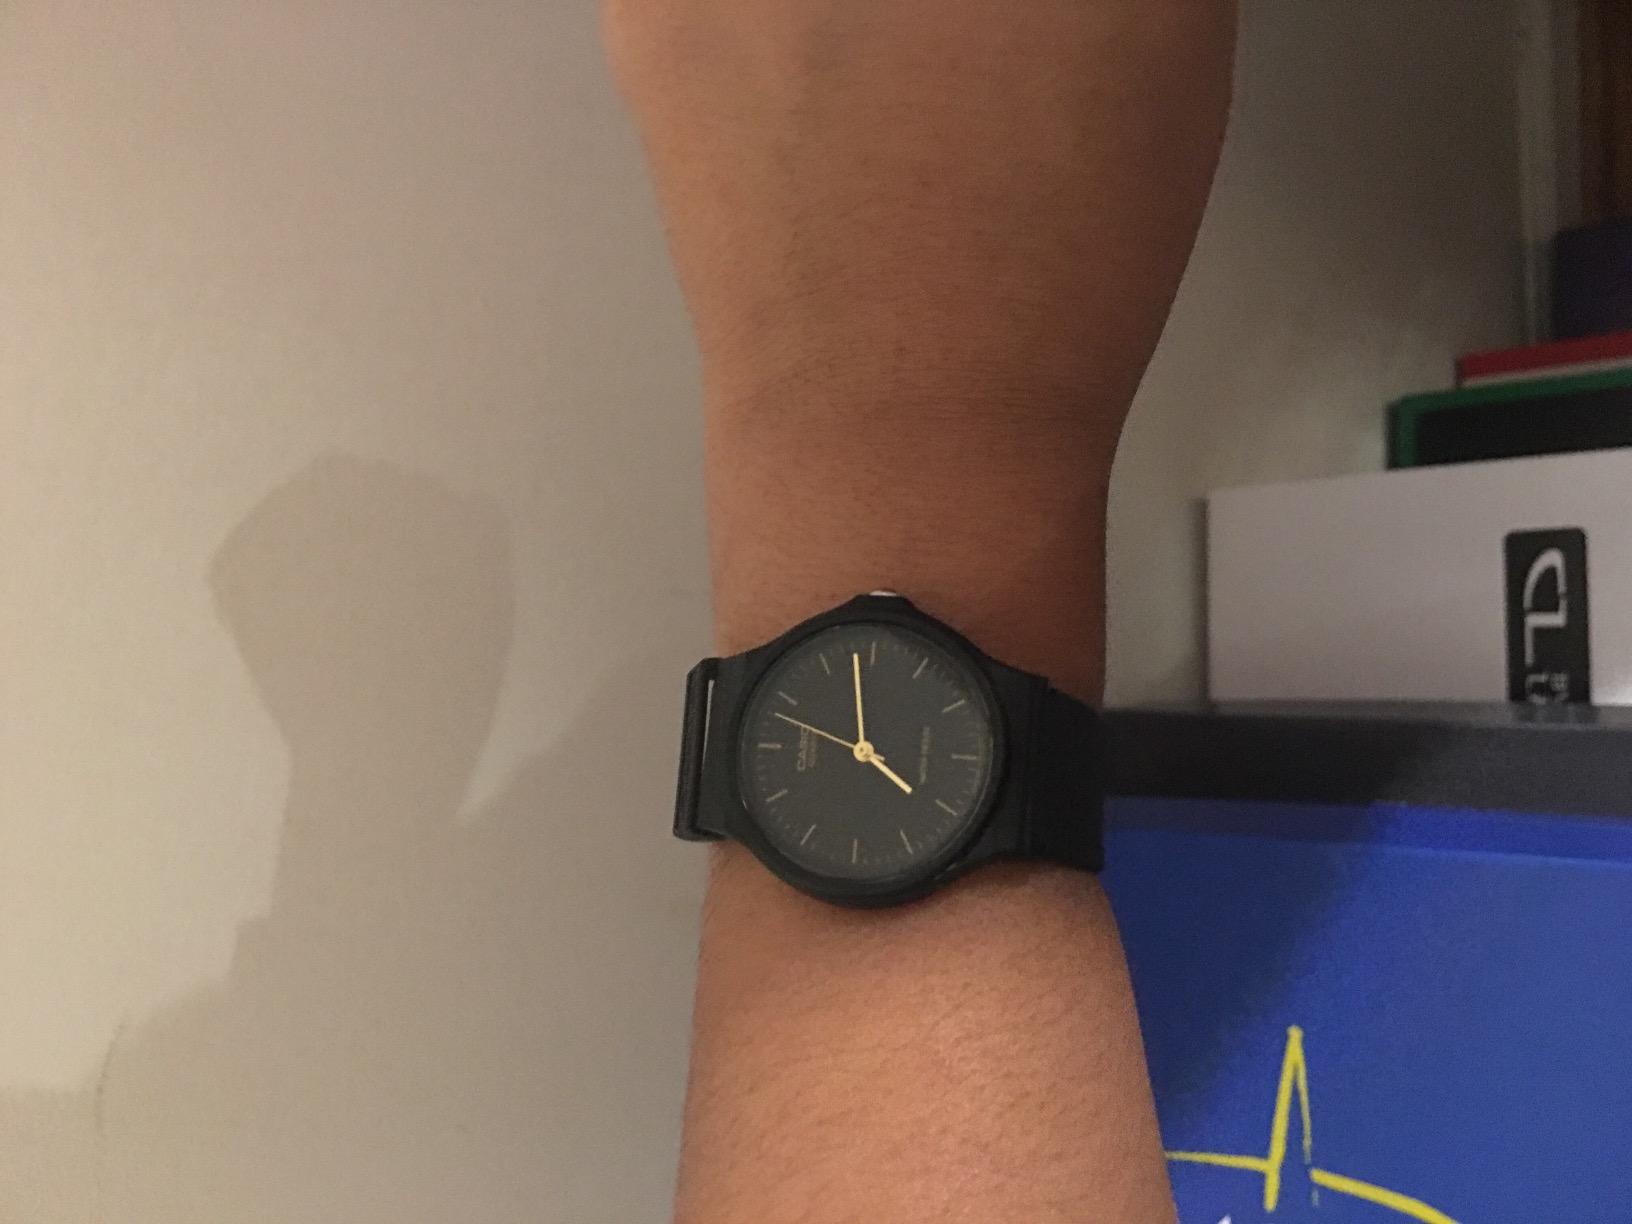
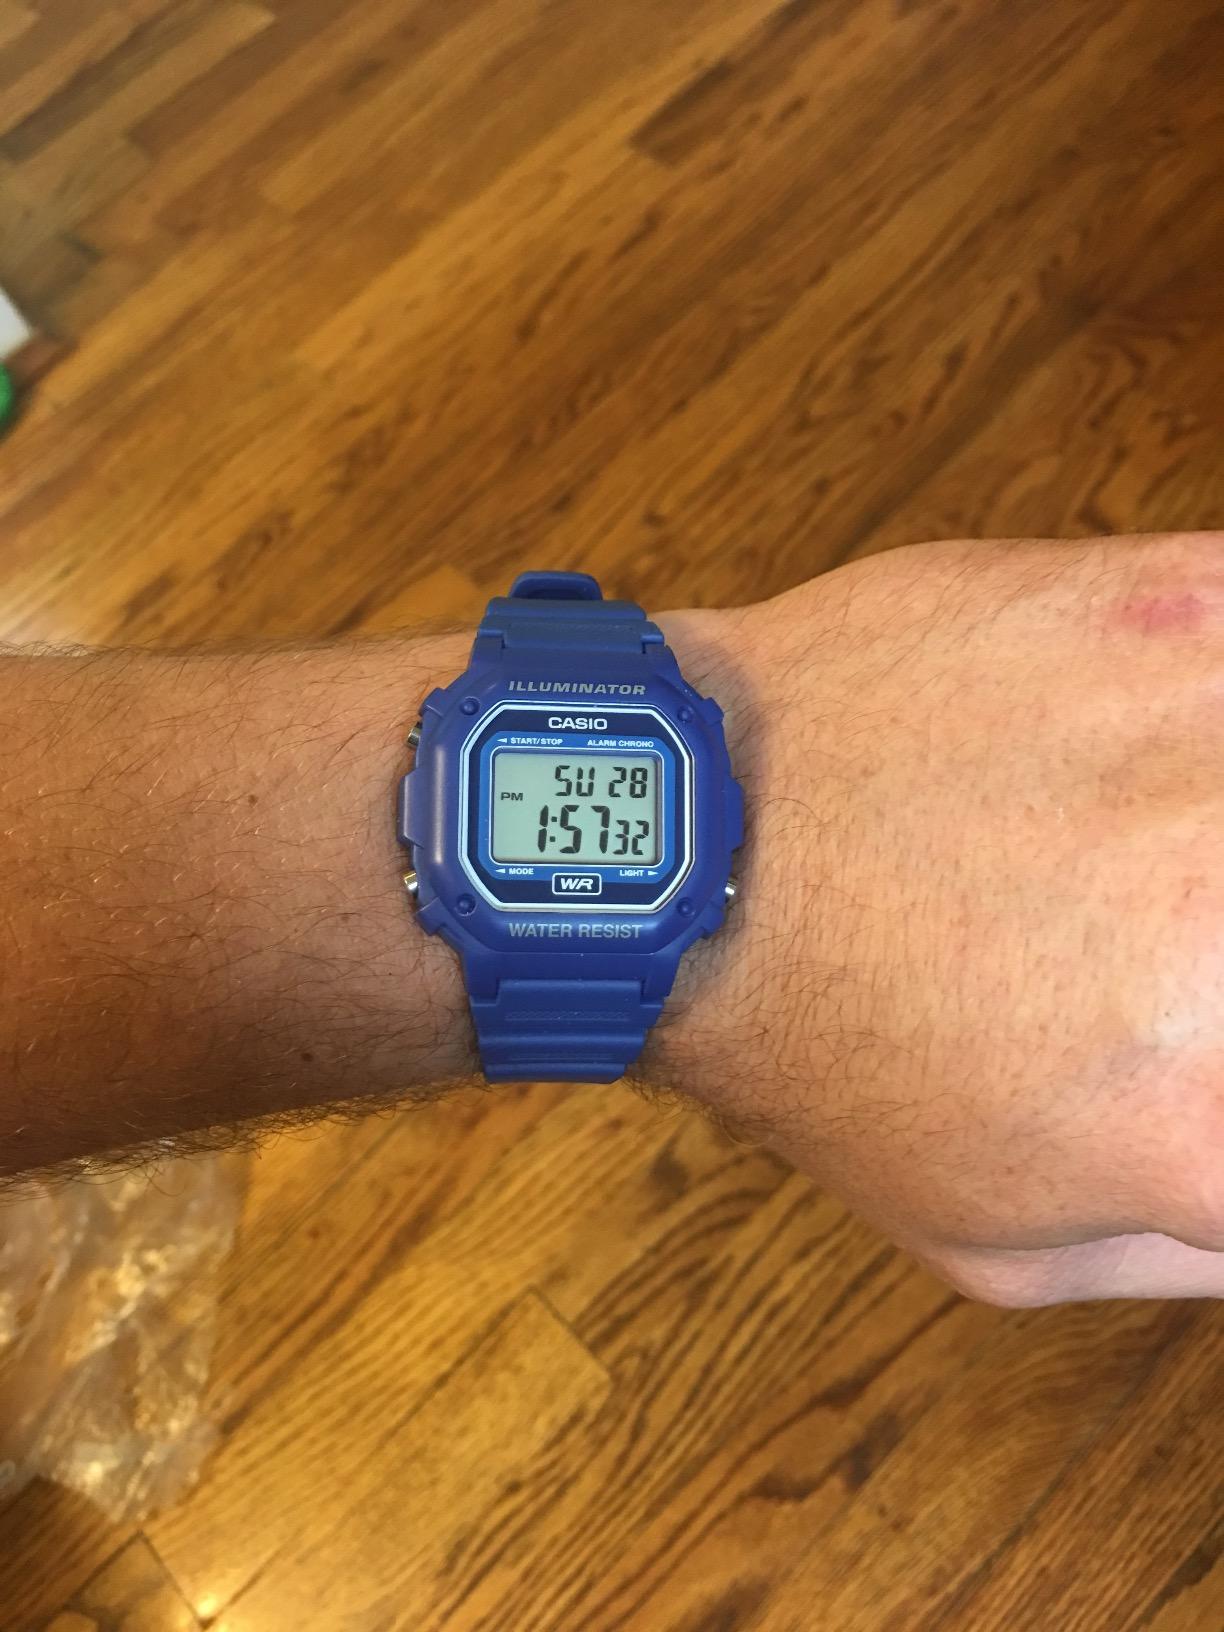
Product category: accessories_watch
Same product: no